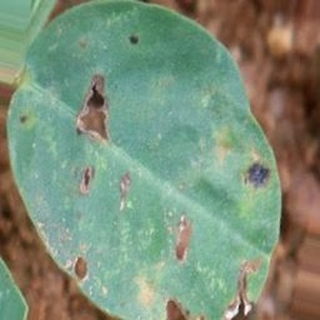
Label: groundnut_late_leaf_spot